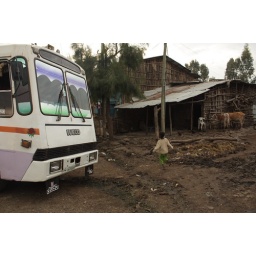
A bus pulling up along the road in Tis Isat.